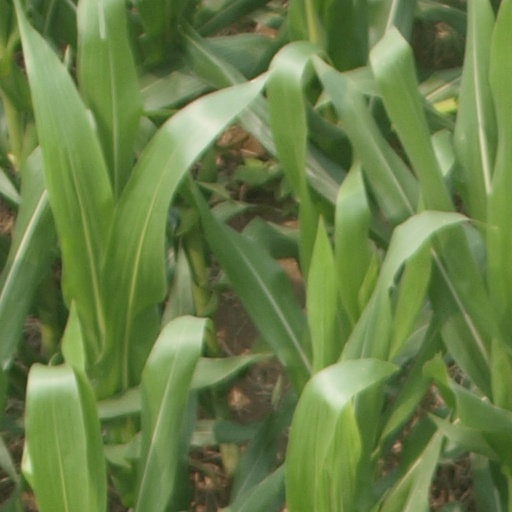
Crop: maize; corn